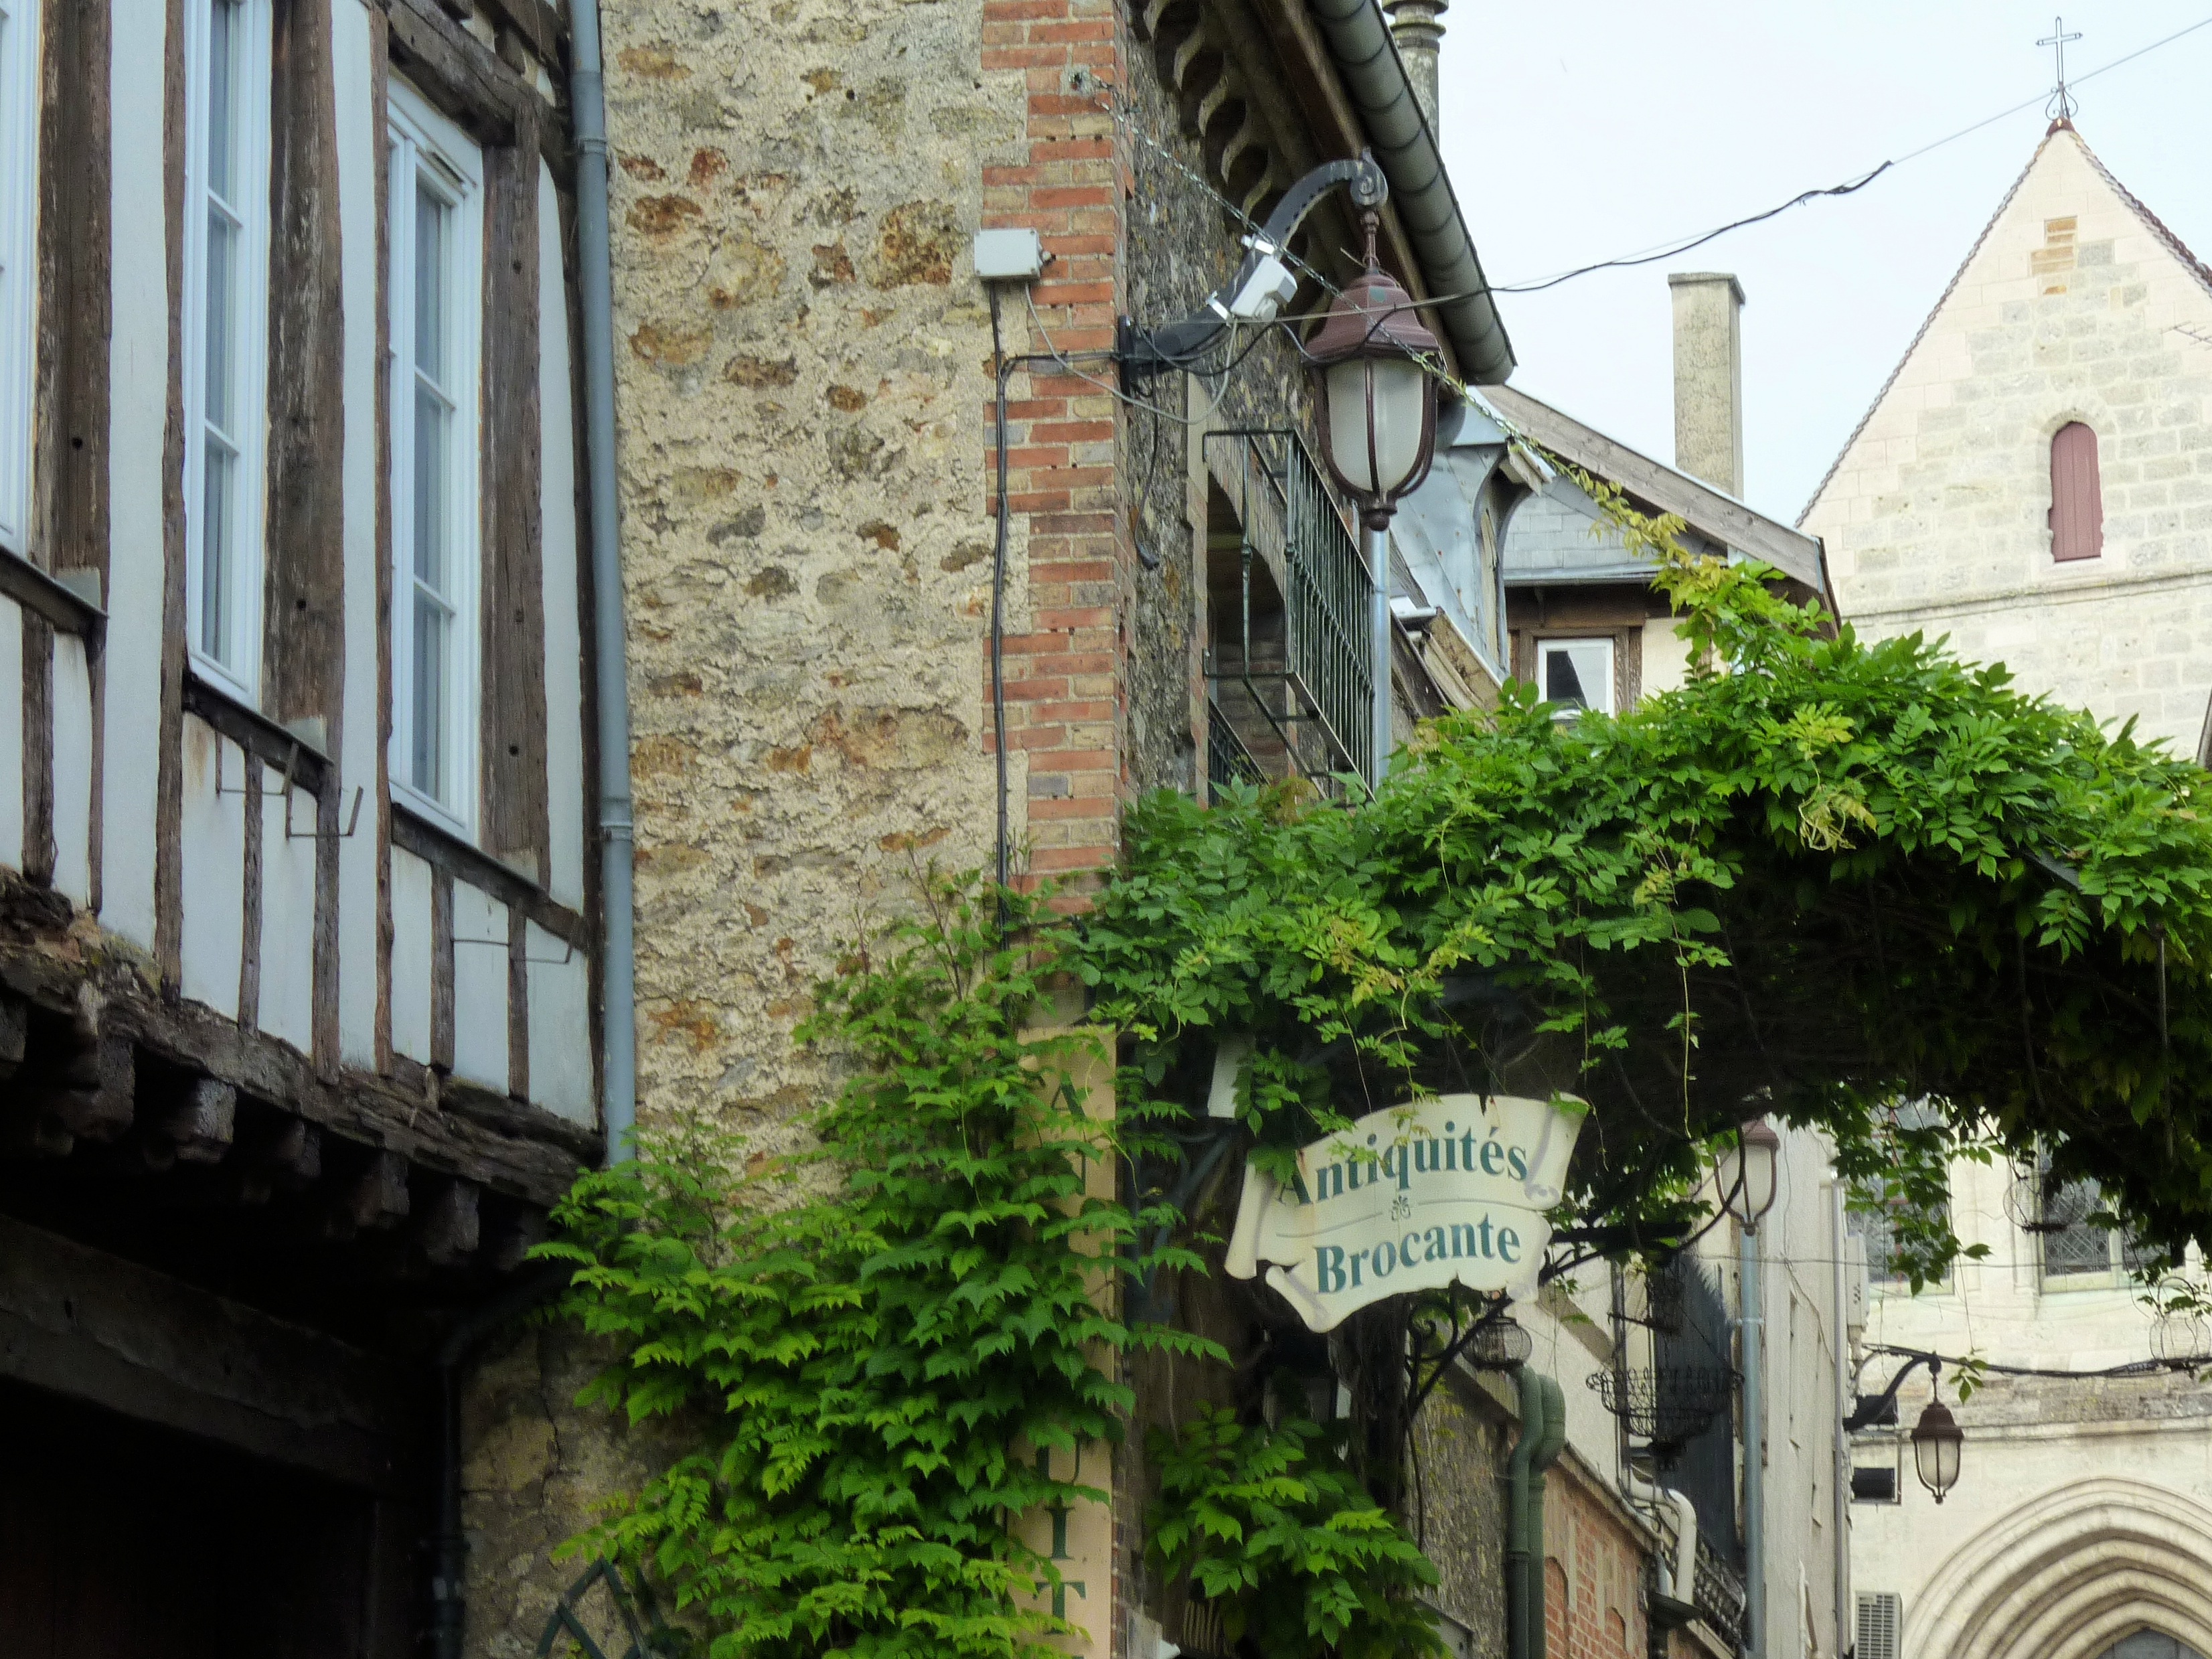
architecture, road, street, house, town, building, alley, city, urban, village, france, facade, church, tourism, waterway, place of worship, buildings, neighbourhood, urban area, human settlement, ch lons en champagne